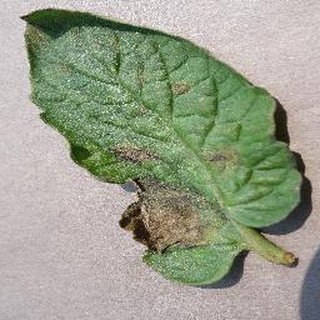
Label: tomato_late_blight